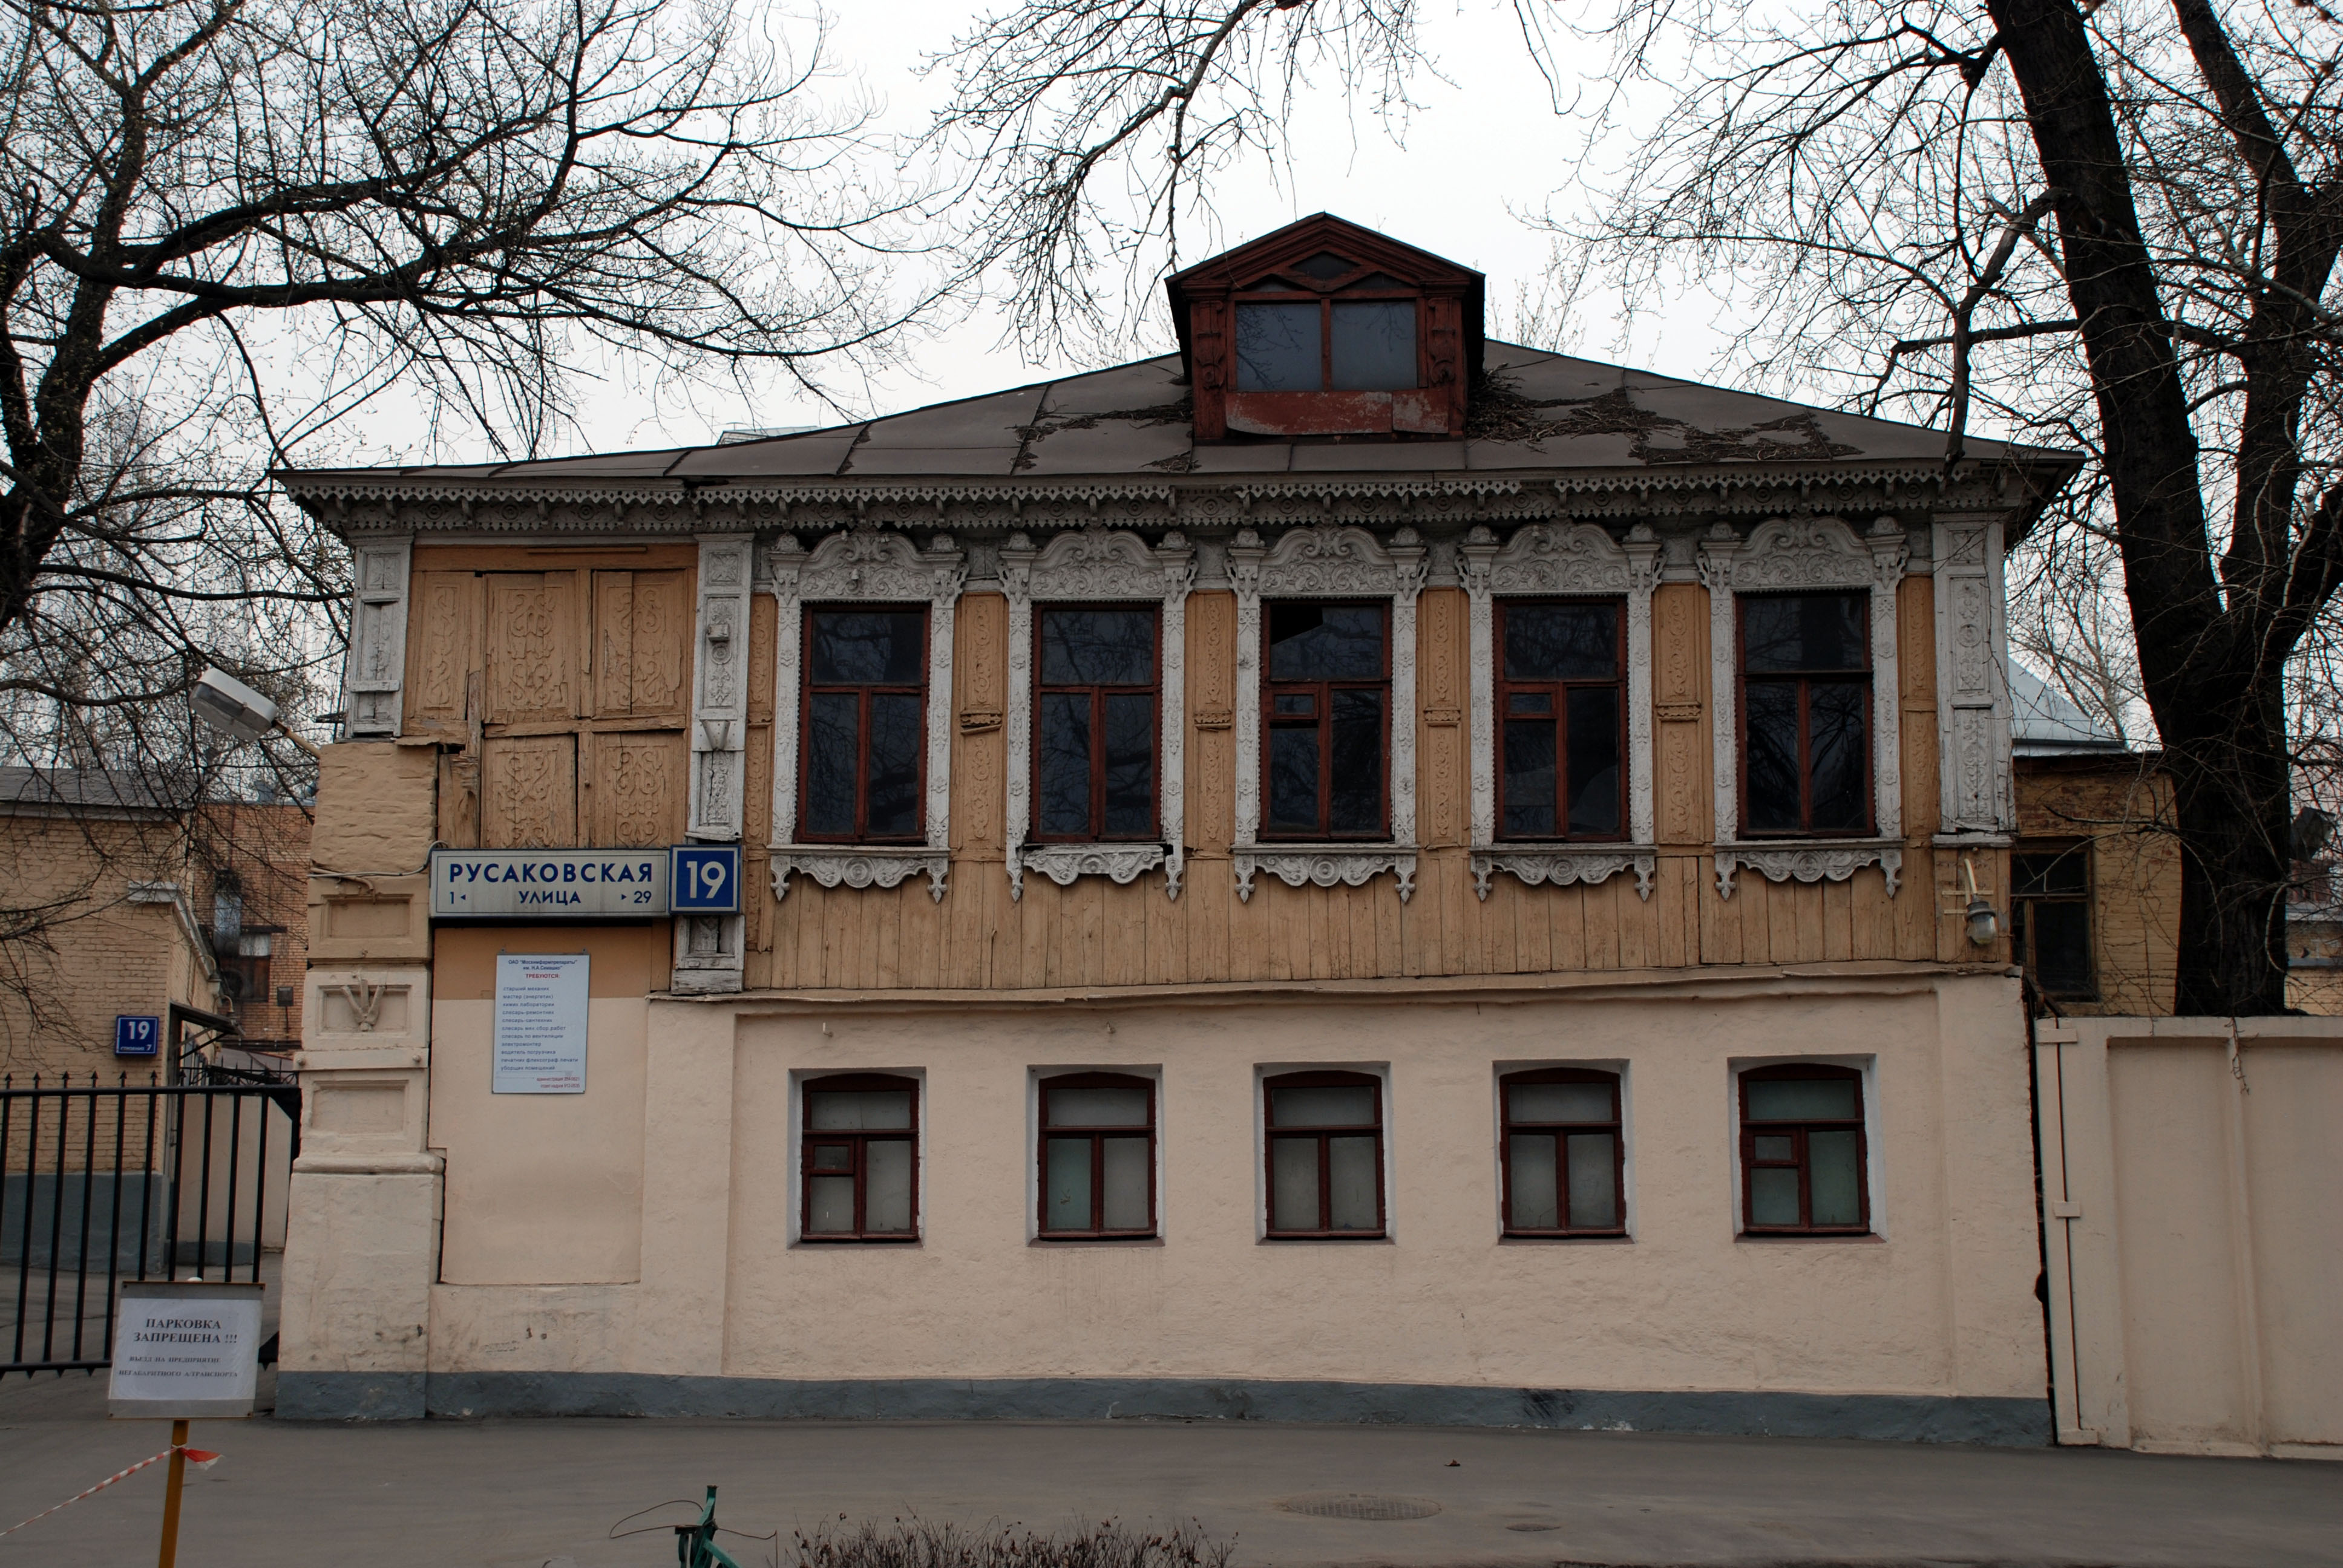
architecture, house, town, building, city, home, cityscape, downtown, facade, nikon, synagogue, history, moscow, tourist attraction, estate, russia, d80, cityscapes, courthouse, moskau, moscou, neighbourhood, urban area